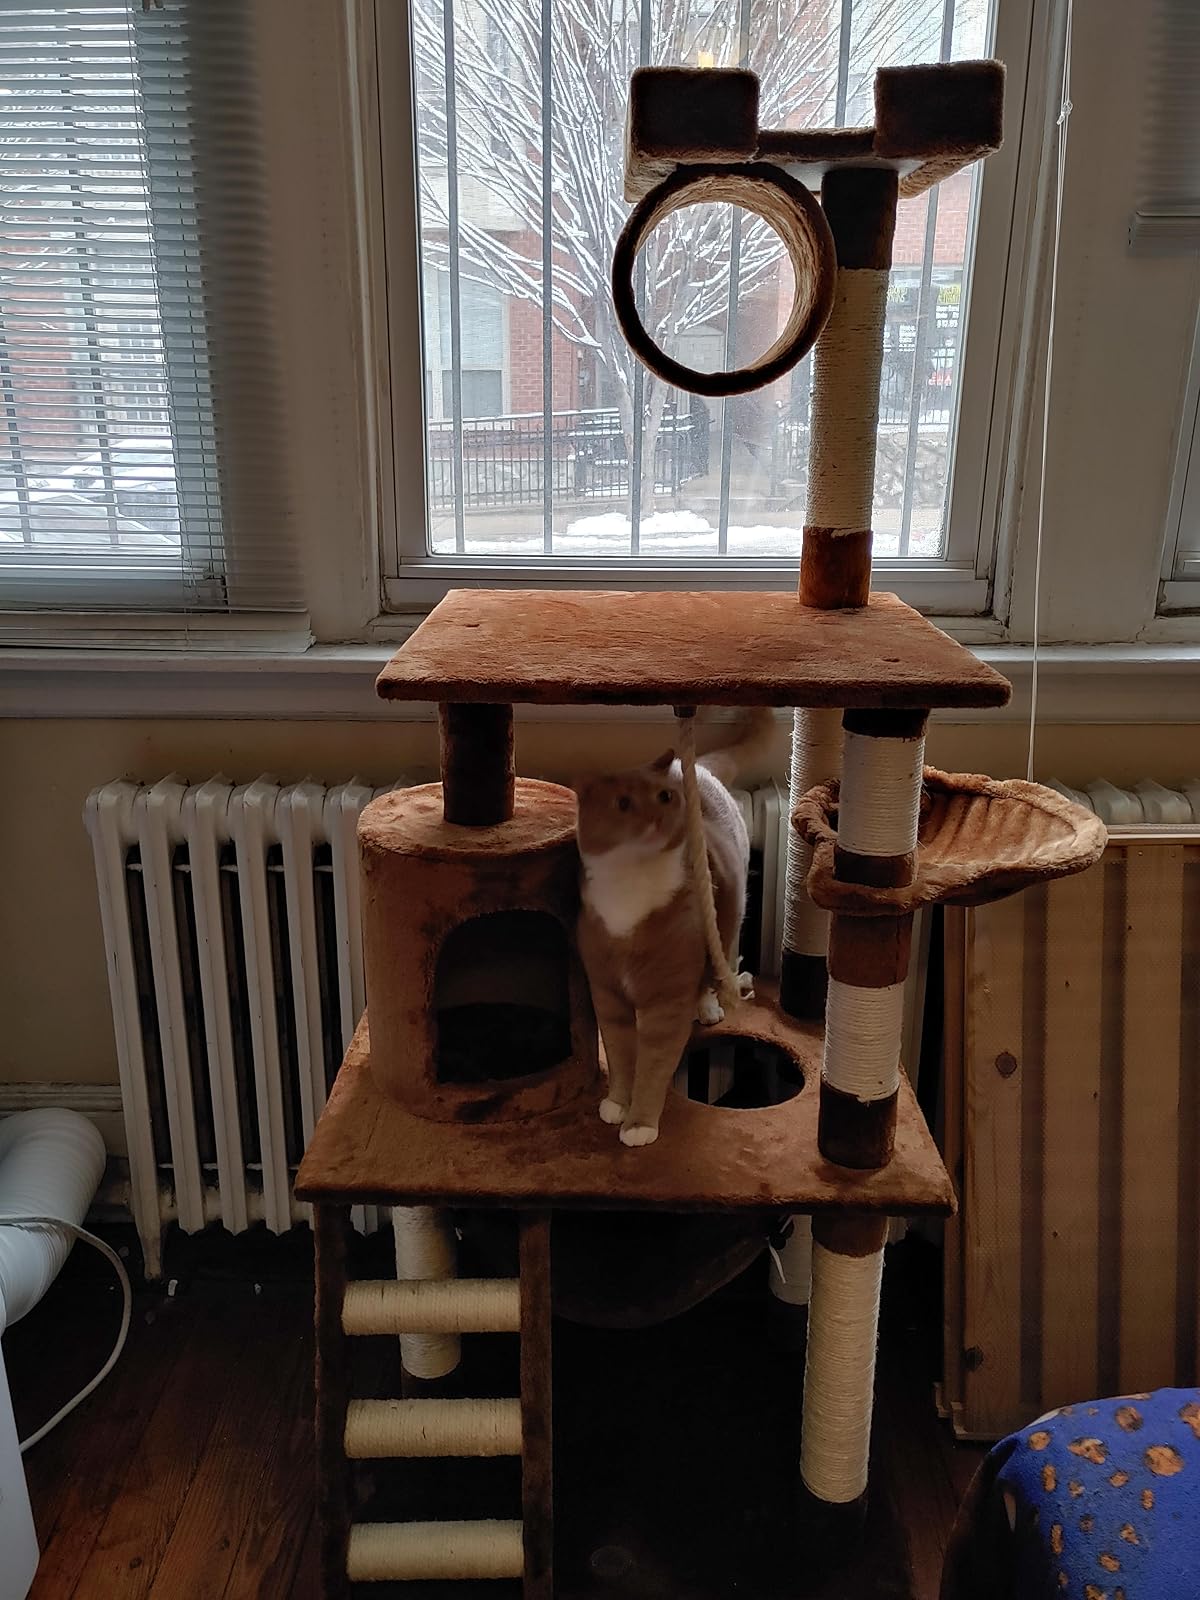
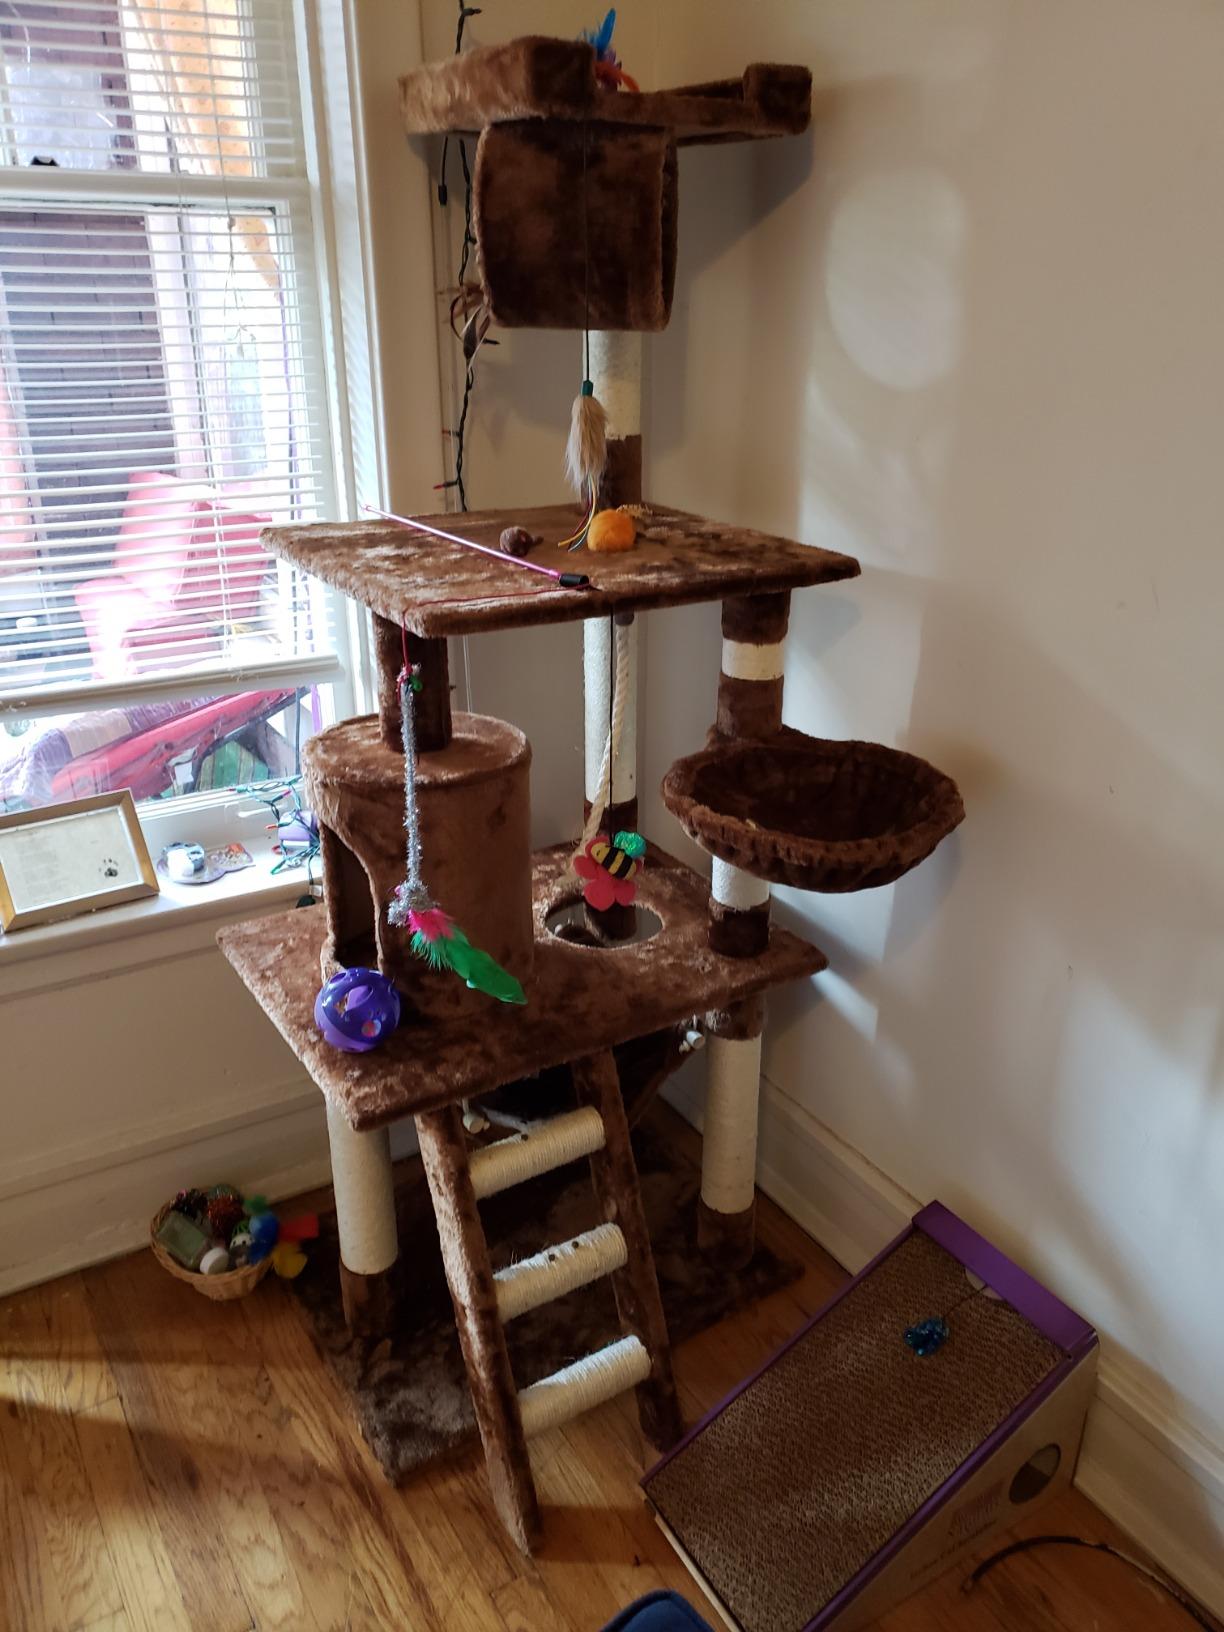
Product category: items_cat tree
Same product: yes